List of Anjelica Huston performances

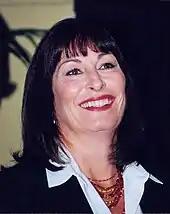
Huston in 2000

Anjelica Huston is an American actress, director and model with an extensive career in film and television. She has received multiple accolades, including an Academy Award and a Golden Globe Award, as well as nominations for three British Academy Film Awards and six Primetime Emmy Awards. The daughter of director John Huston and granddaughter of actor Walter Huston, she reluctantly made her big screen debut in her father's "A Walk with Love and Death" (1969). Huston moved from London to New York City, where she worked as a model throughout the 1970s. She decided to actively pursue acting in the early 1980s, and subsequently, had her breakthrough with her performance as a mobster moll in "Prizzi's Honor" (1985), also directed by her father, for which she became the third generation of her family to receive an Academy Award, when she won Best Supporting Actress, joining both John and Walter Huston in this recognition. She achieved further critical and popular recognition for playing a mistress in "Crimes and Misdemeanors" (1989), a long-vanished wife in "Enemies, A Love Story" (1989), a con artist in "The Grifters" (1990), the Grand High Witch in "The Witches" (1990), Morticia Addams in the "Addams Family" films (1991–93), and an adventurous writer in "Manhattan Murder Mystery" (1993). Huston directed the films "Bastard Out of Carolina" (1996) and "Agnes Browne" (1999); collaborated with director Wes Anderson in "The Royal Tenenbaums" (2001), "The Life Aquatic with Steve Zissou" (2004), and "The Darjeeling Limited" (2007)